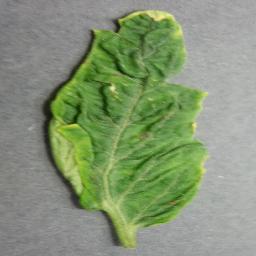
Label: Tomato___Tomato_Yellow_Leaf_Curl_Virus